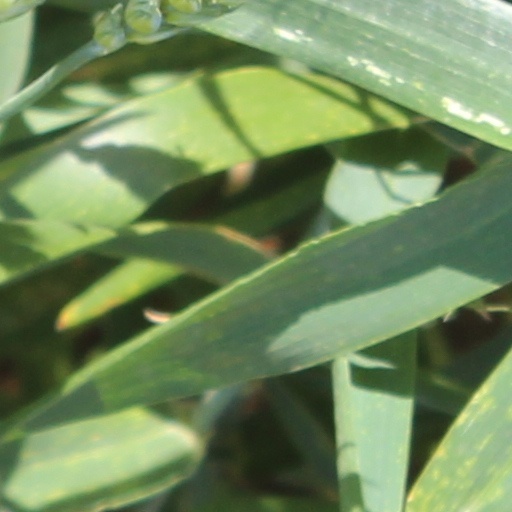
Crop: wheat